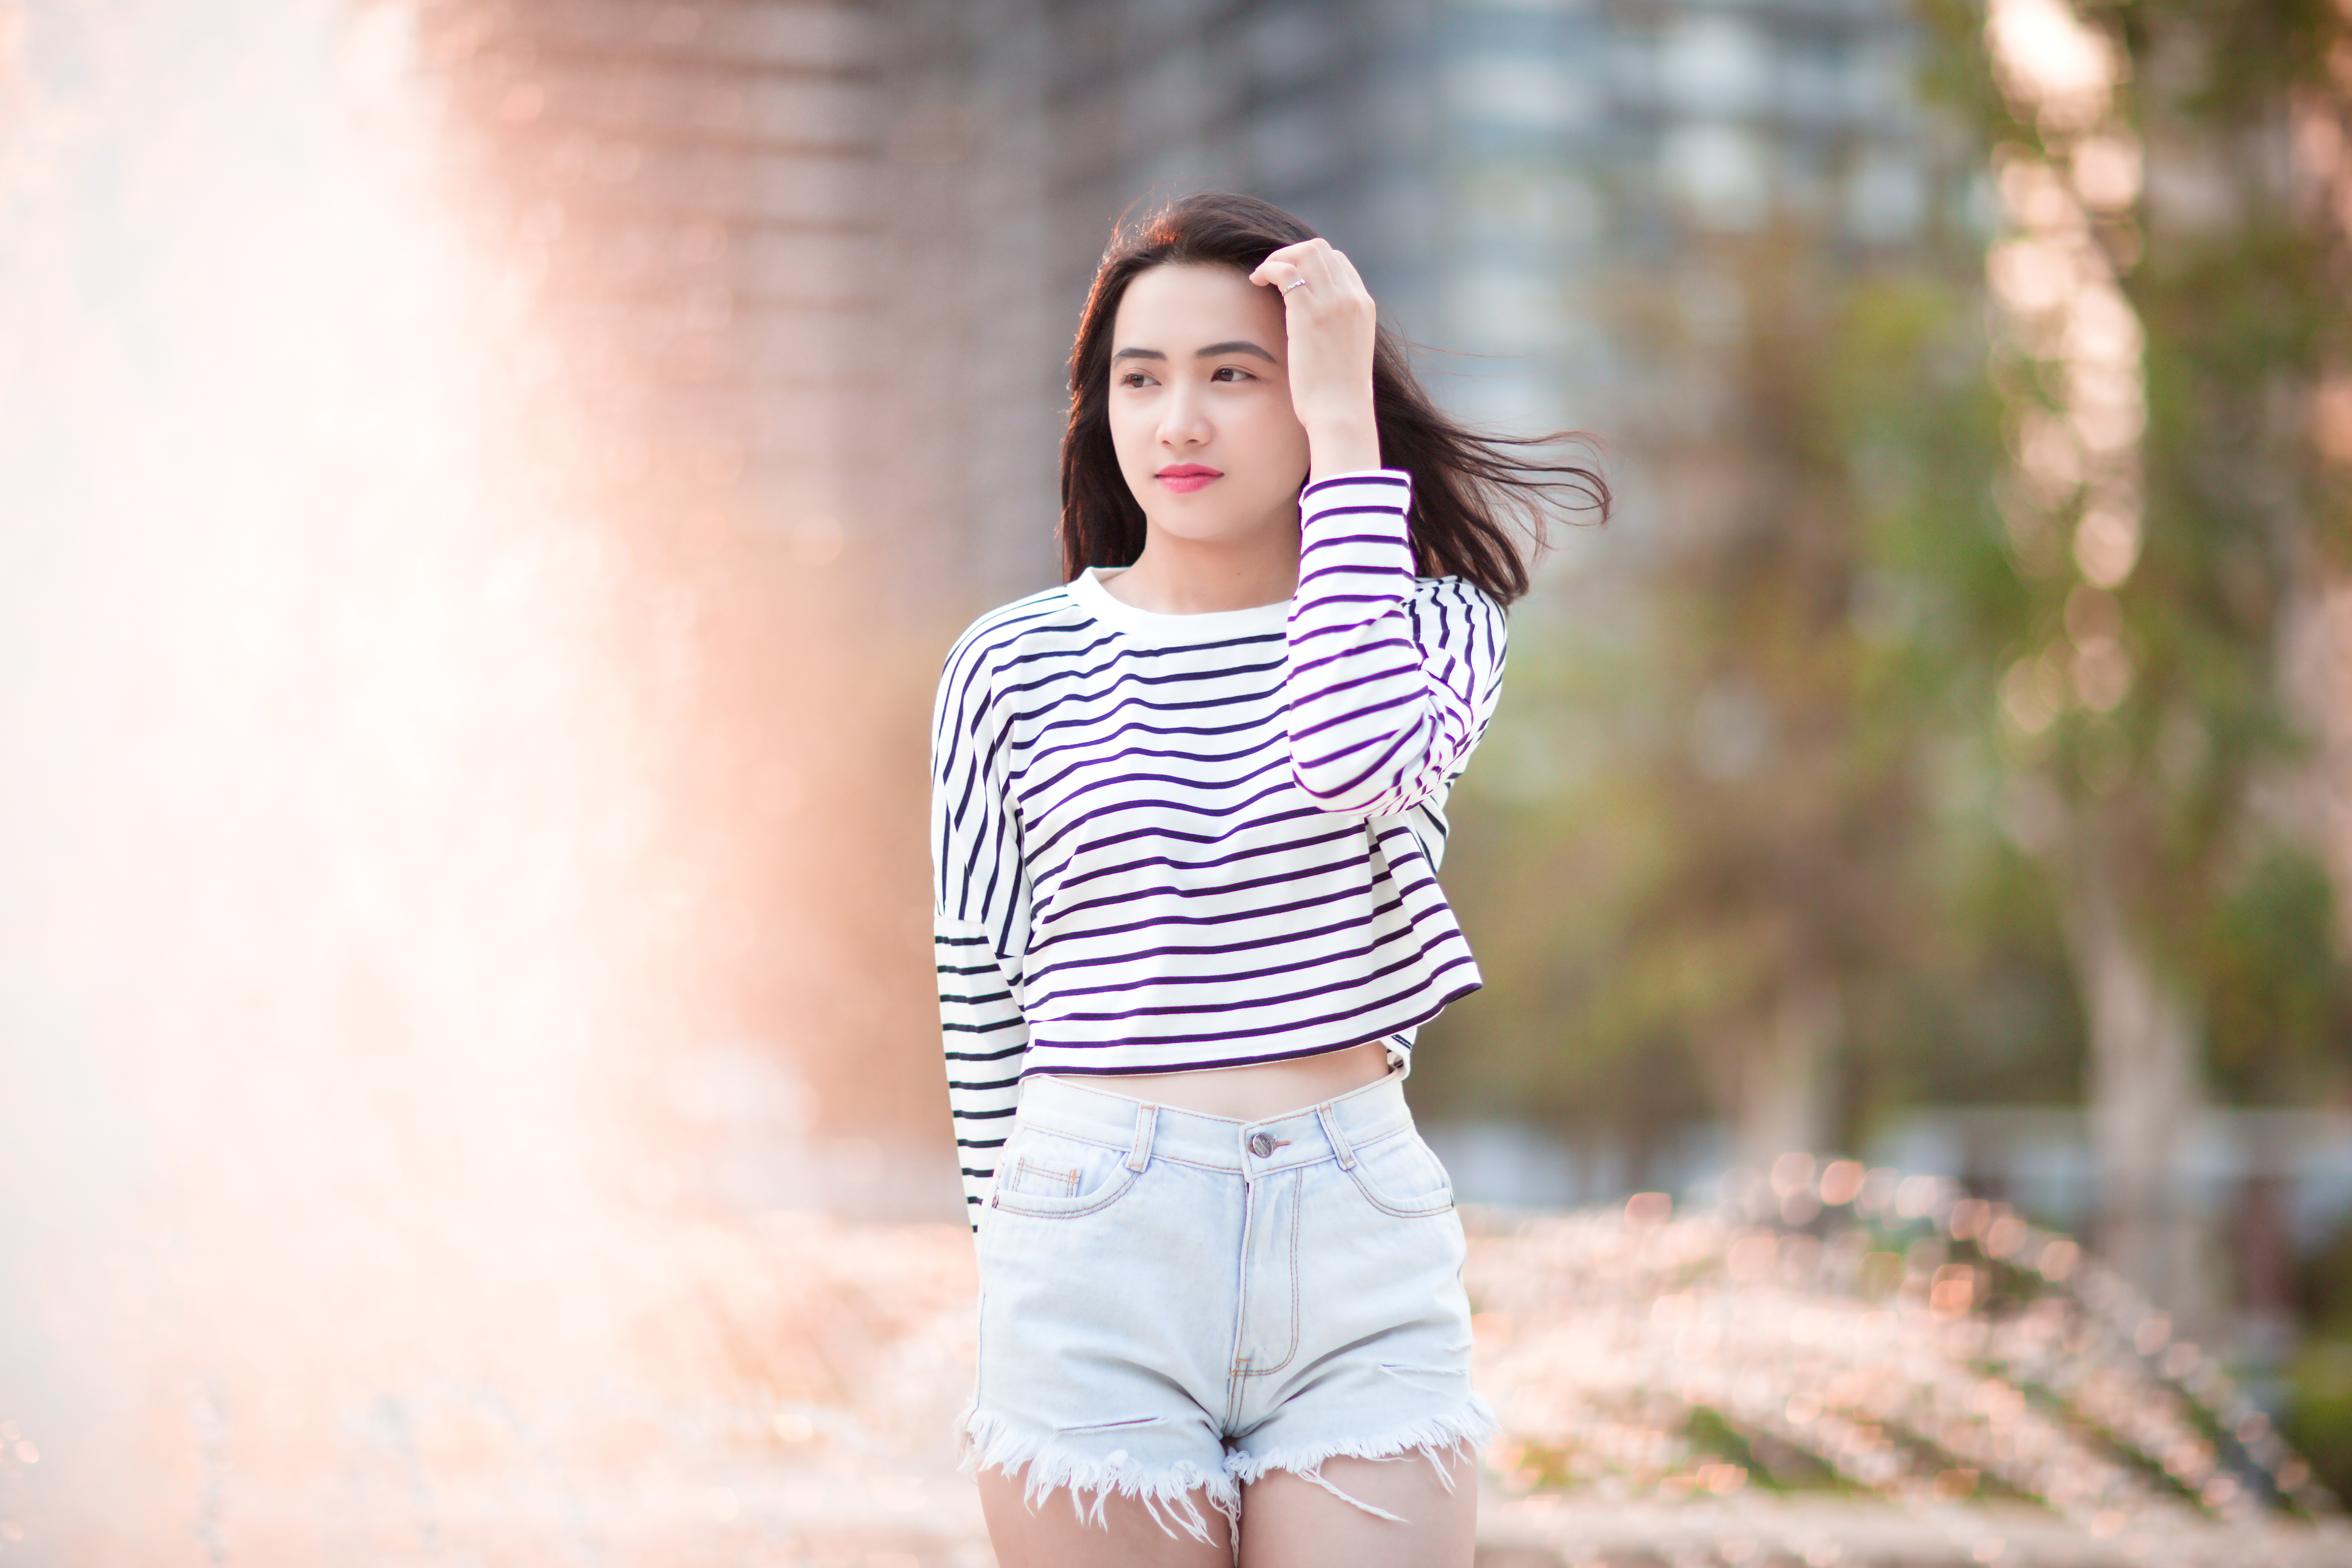
outdoor, person, girl, sunset, photography, portrait, model, young, spring, fashion, clothing, dress, eye, photograph, beauty, abdomen, photo shoot, t shirt, portrait photography